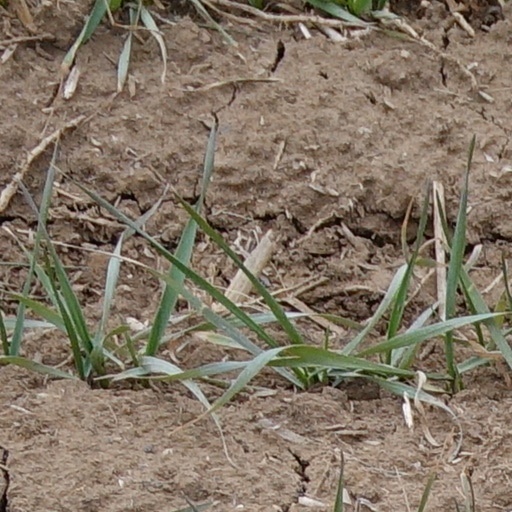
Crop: wheat